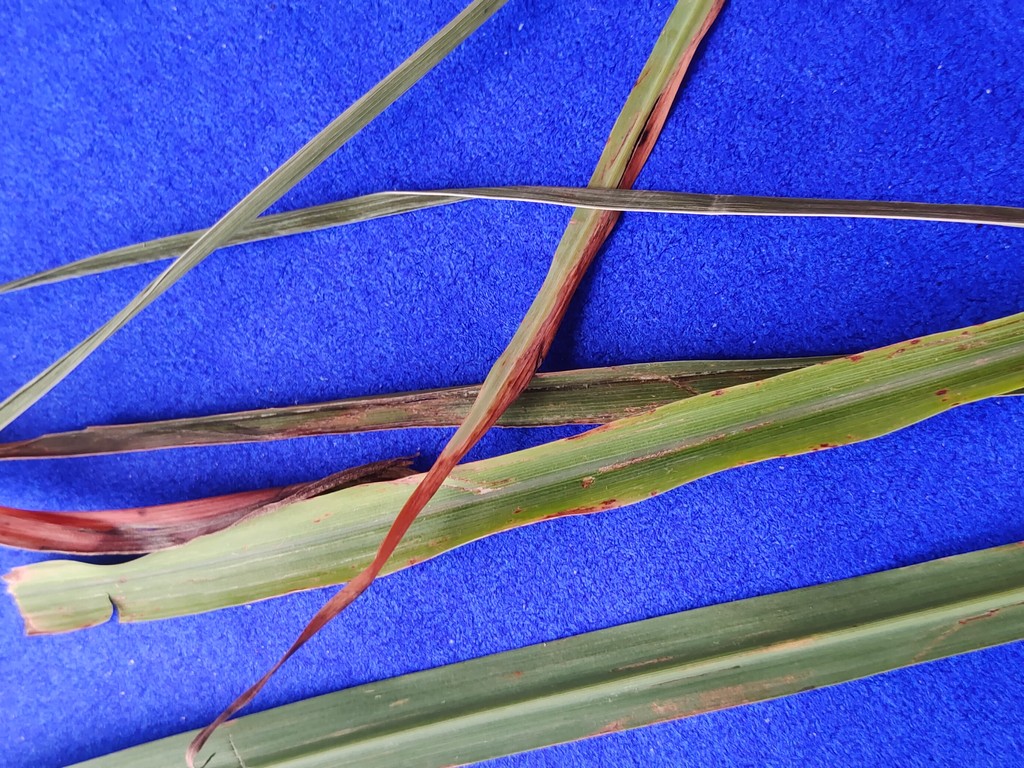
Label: Unhealthy